Louis-François Allard

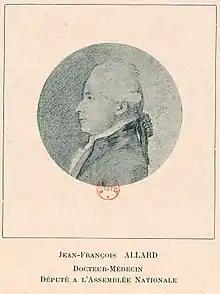
Portrait of Louis-François Allard

His father, René Allard, was a merchant and a public figure in Craon: he was convened in 1770 by the Présidial Councillor, as well as master Jacques-René Chassebœuf (father of Volney), lawyer at Craon and former administrator of the hospital, to deliberate on the reforms to the mismanagement of the Hôtel-Dieu de Craon. René Allard married Marthe-Marie Gousset on 10 May 1734 and she gave him a son who received the names of Louis François.